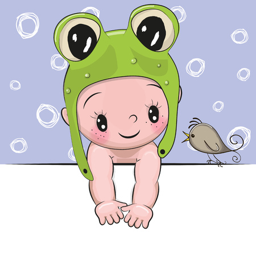
cute cartoon baby boy and a bird on a blue background illustration